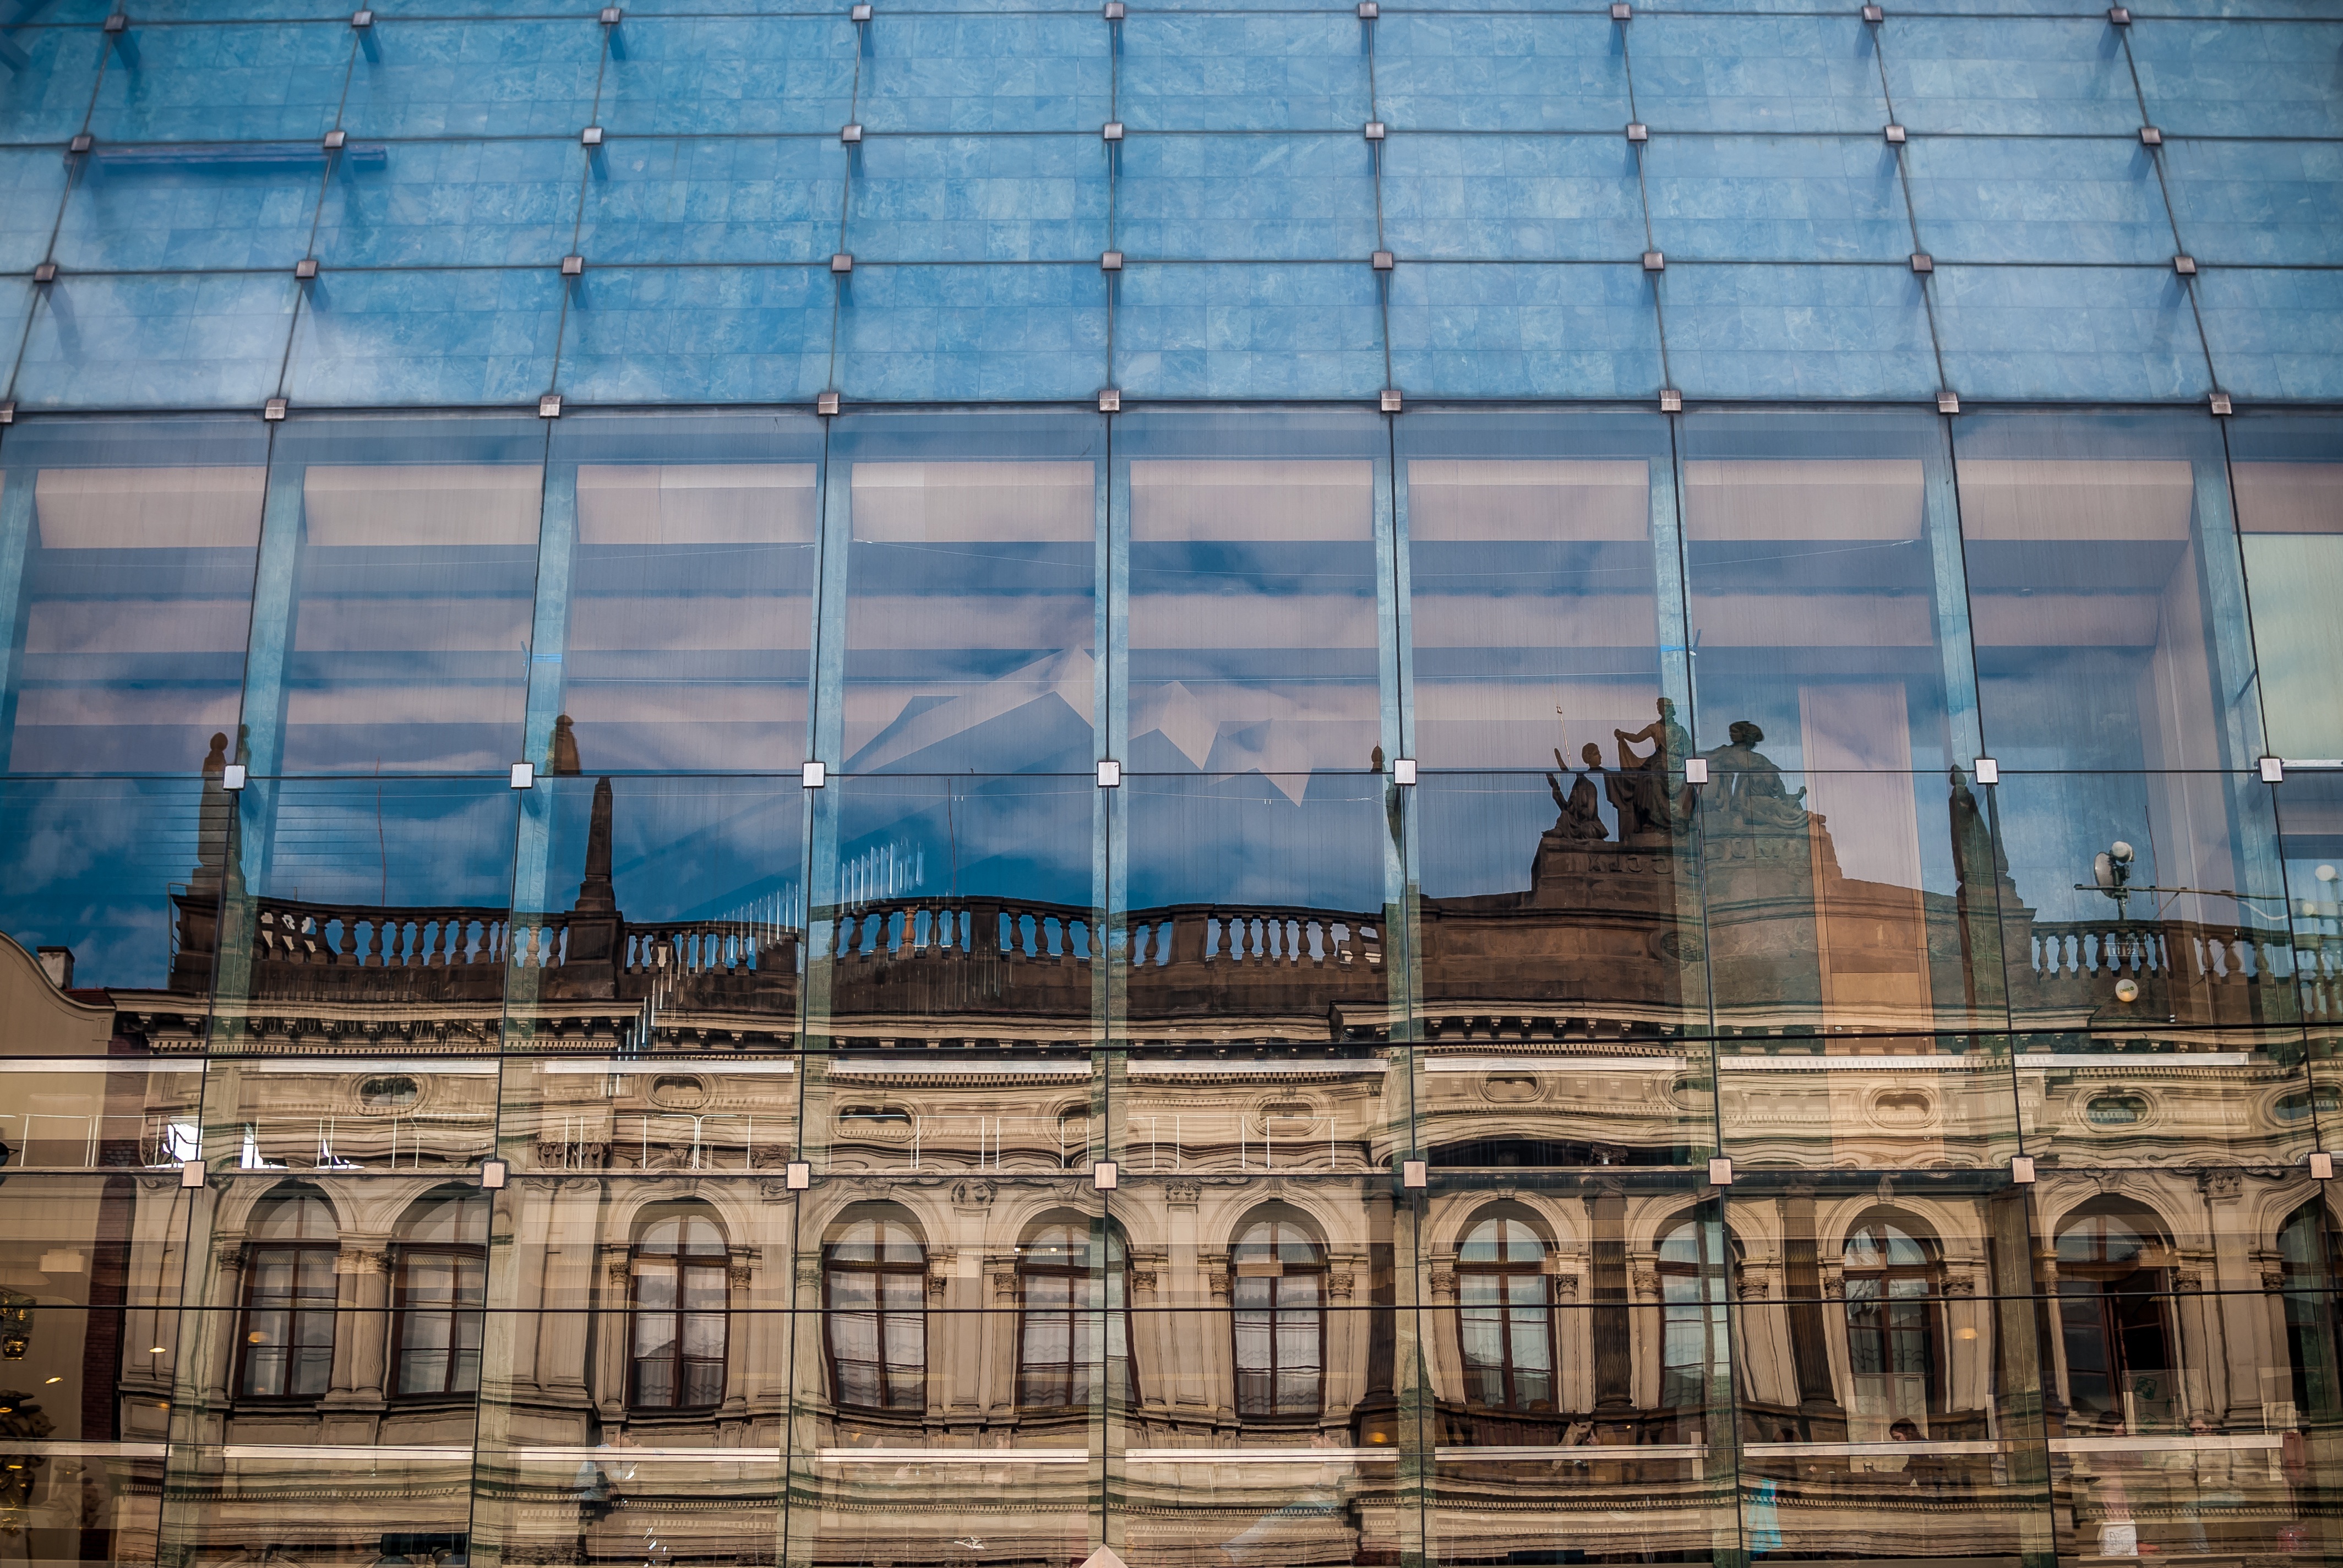
architecture, structure, glass, perspective, building, city, urban, downtown, reflection, landmark, facade, exterior, modern, stadium, design, mirror, tourist attraction, contemporary, glass building, urban area, sport venue